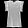
Label: T - shirt / top